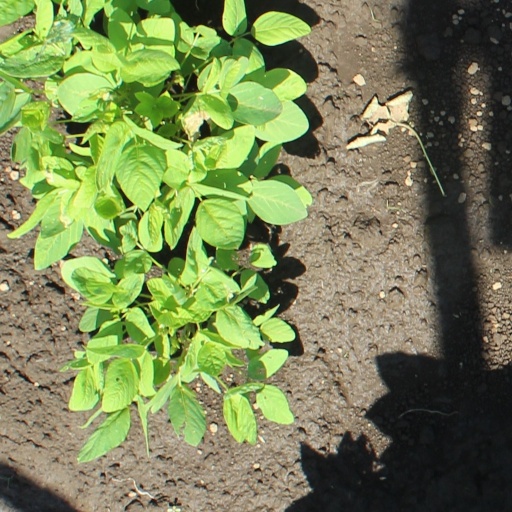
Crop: soybean